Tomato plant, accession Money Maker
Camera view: horizontal (90 deg, fisheye); turntable rotation: 300 degrees
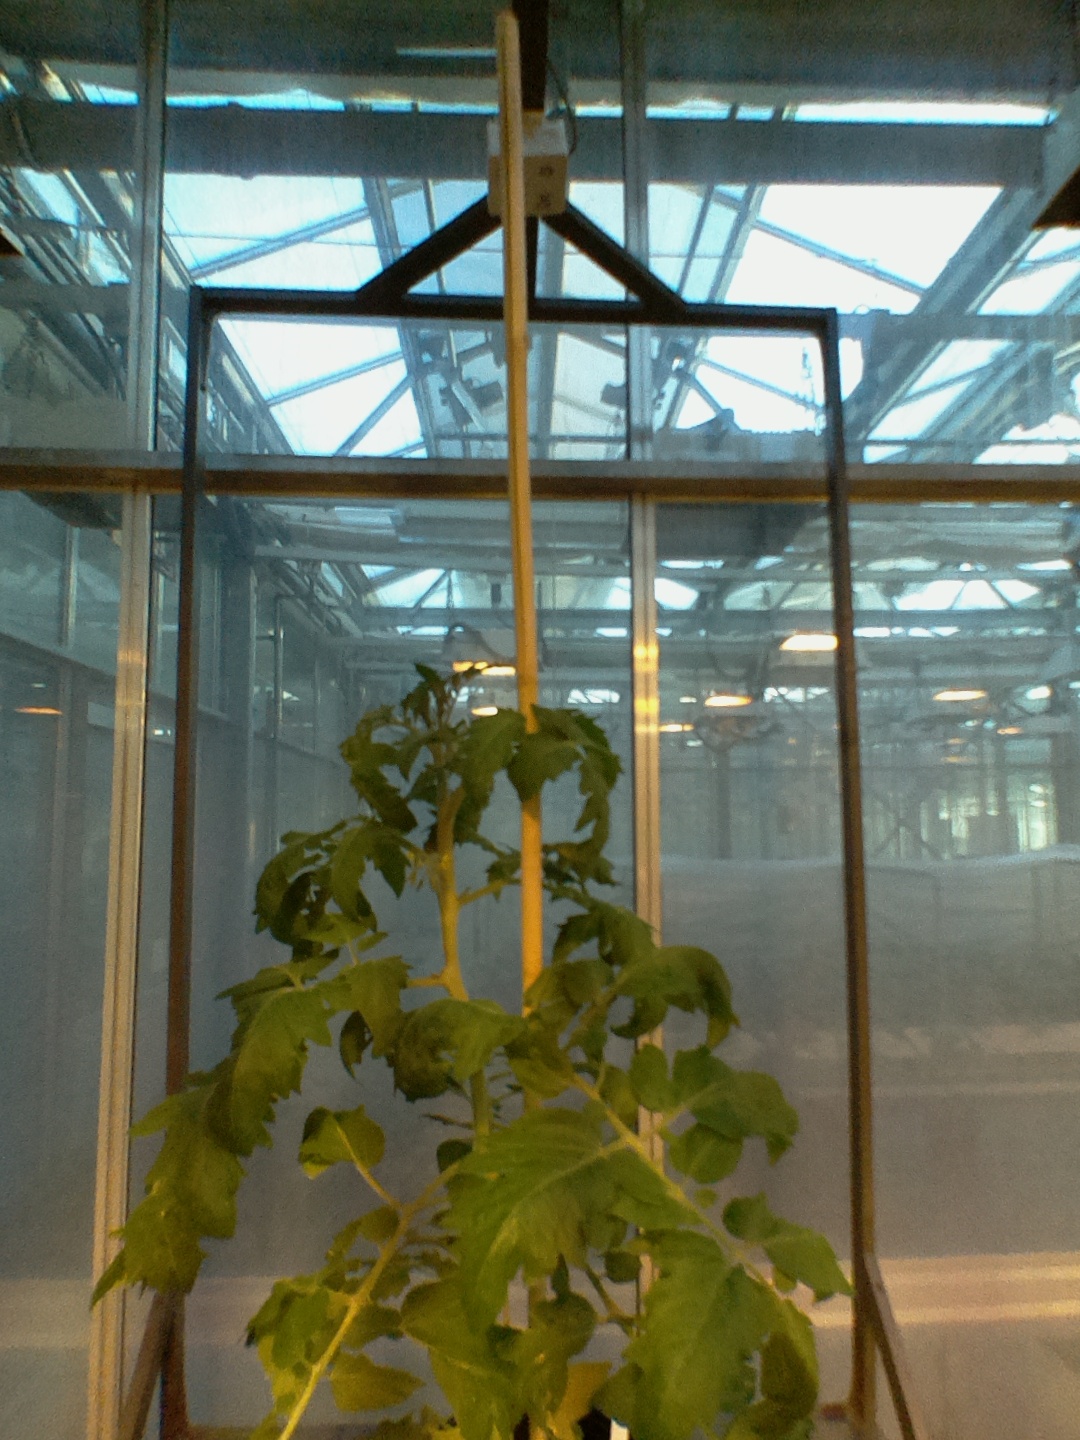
BBCH growth stage 61: 10%-20% of flowers open